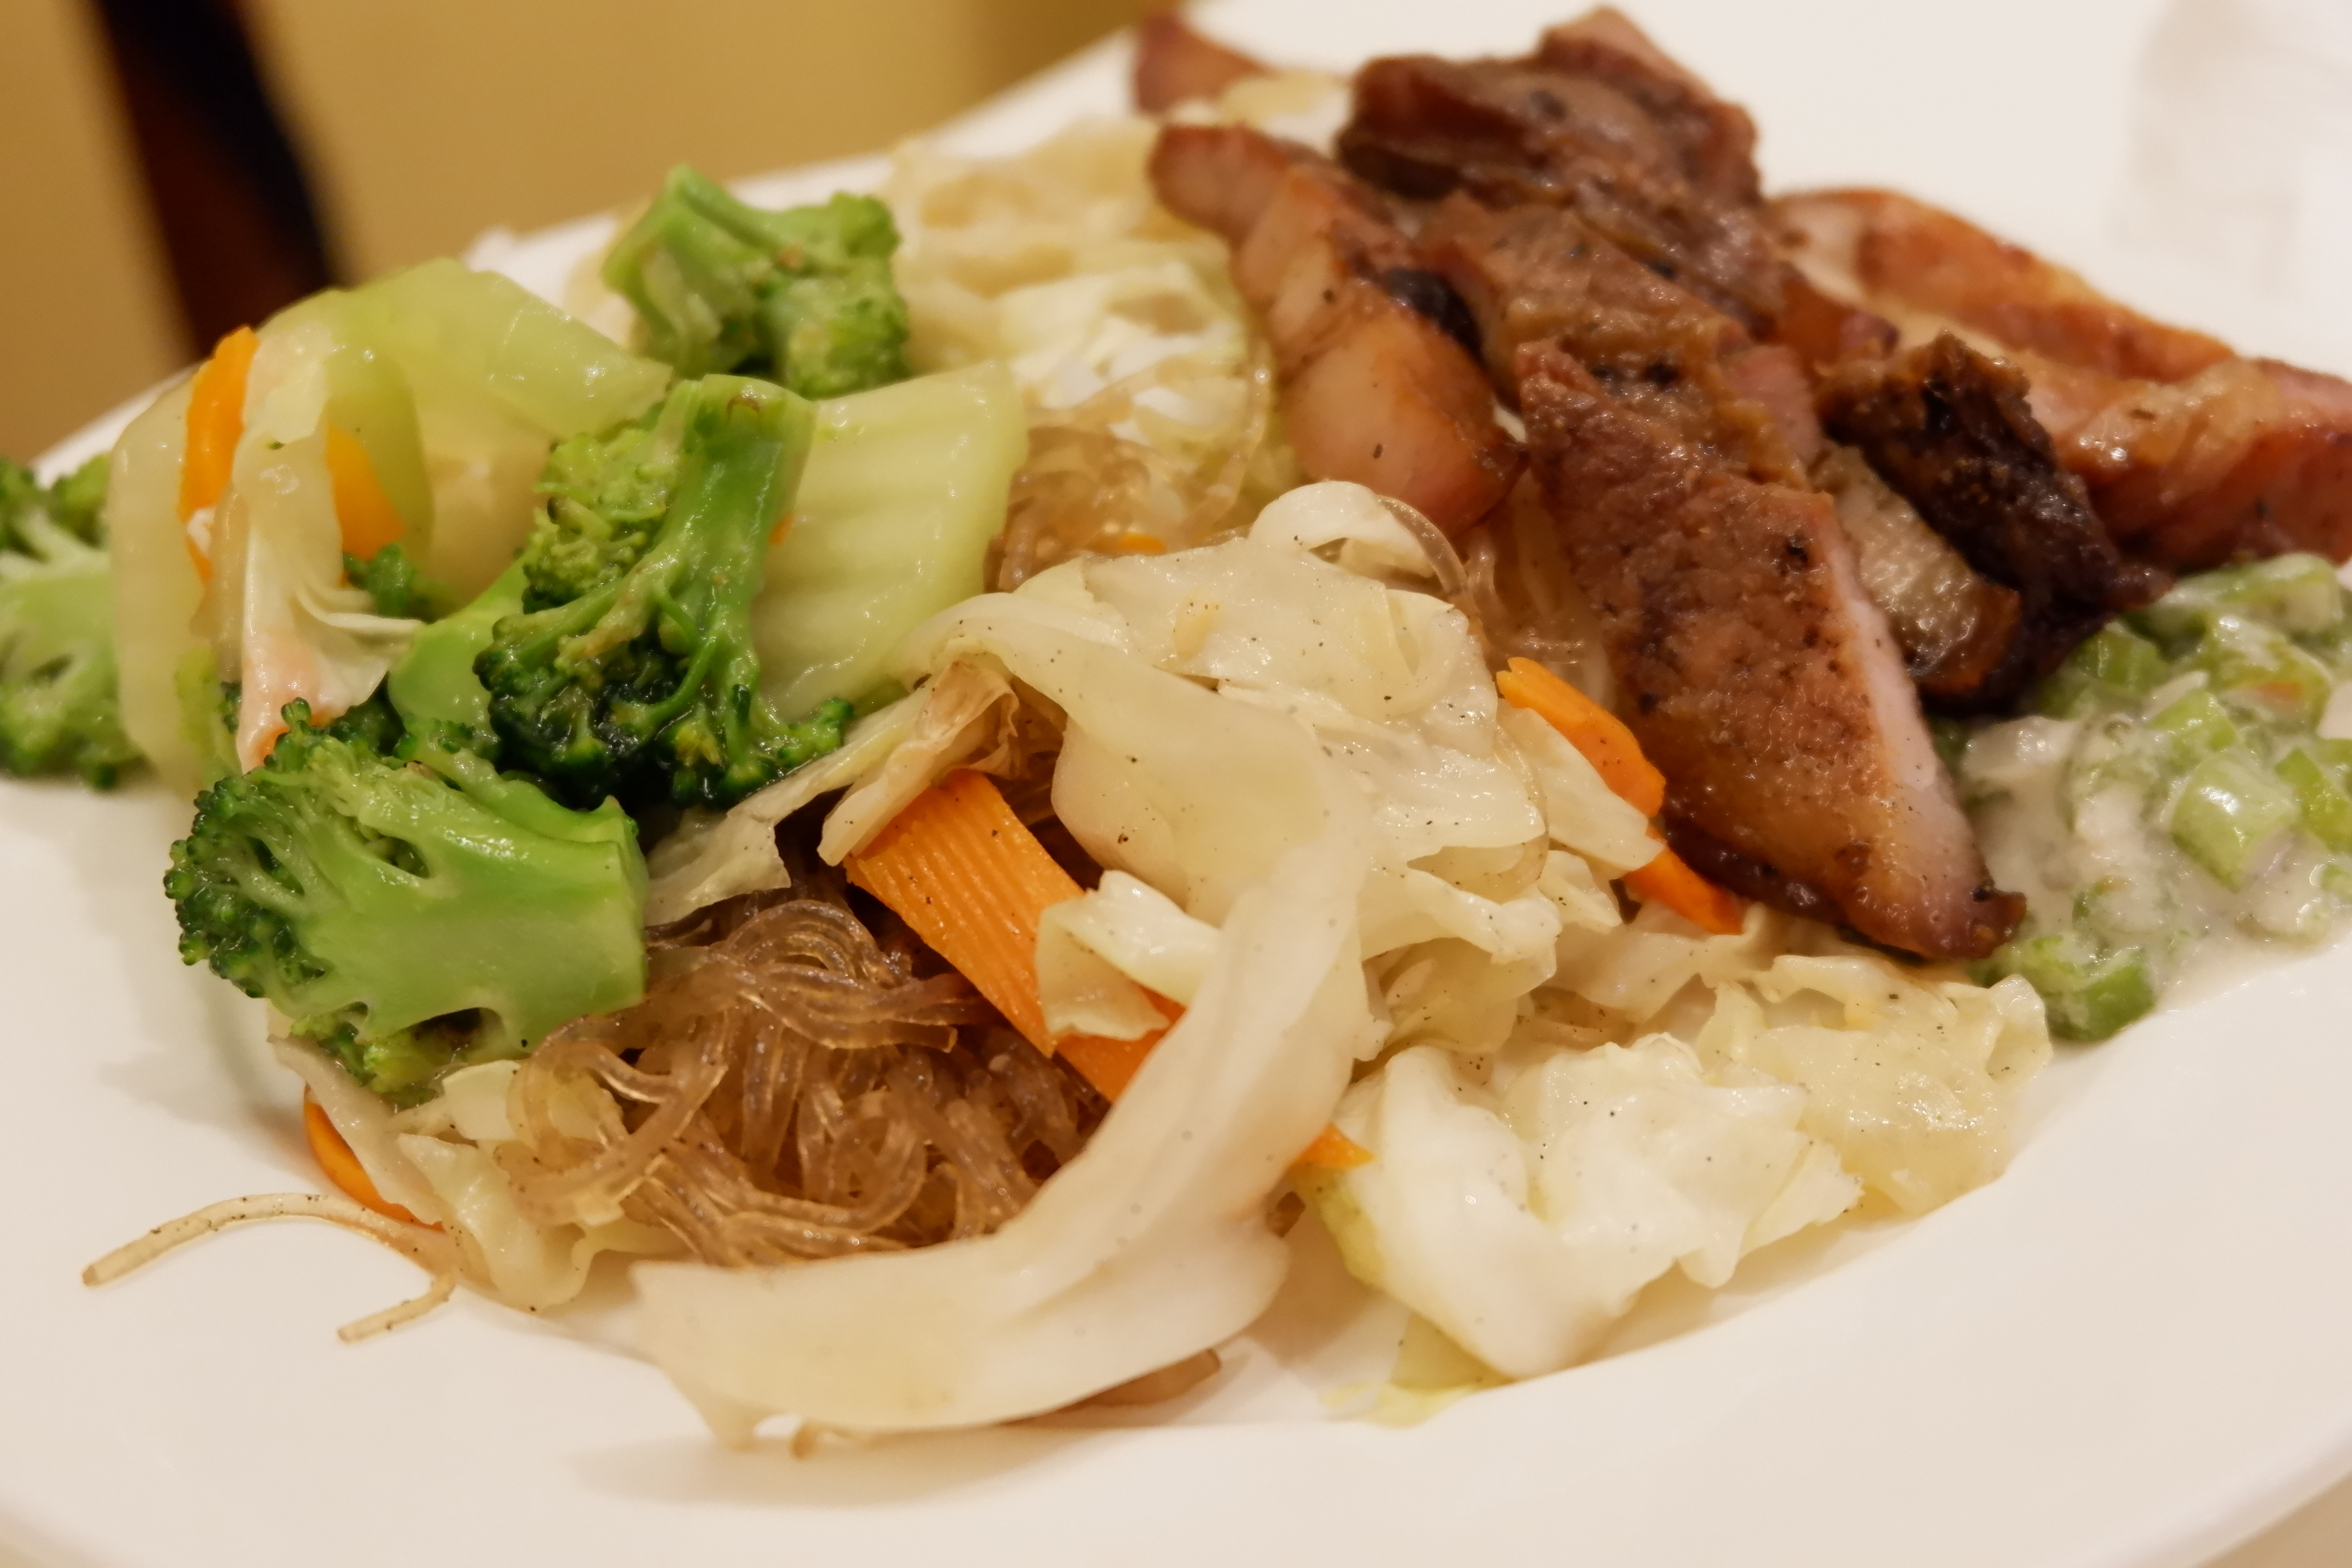
asian, cuisine, barbecue, grill, plate, restaurant, dish, food, ingredient, meat, Cao l u, produce, staple food, C m t m, recipe, plate lunch, chinese food, salad, carnitas, vietnamese food, mediterranean food, b n b hu